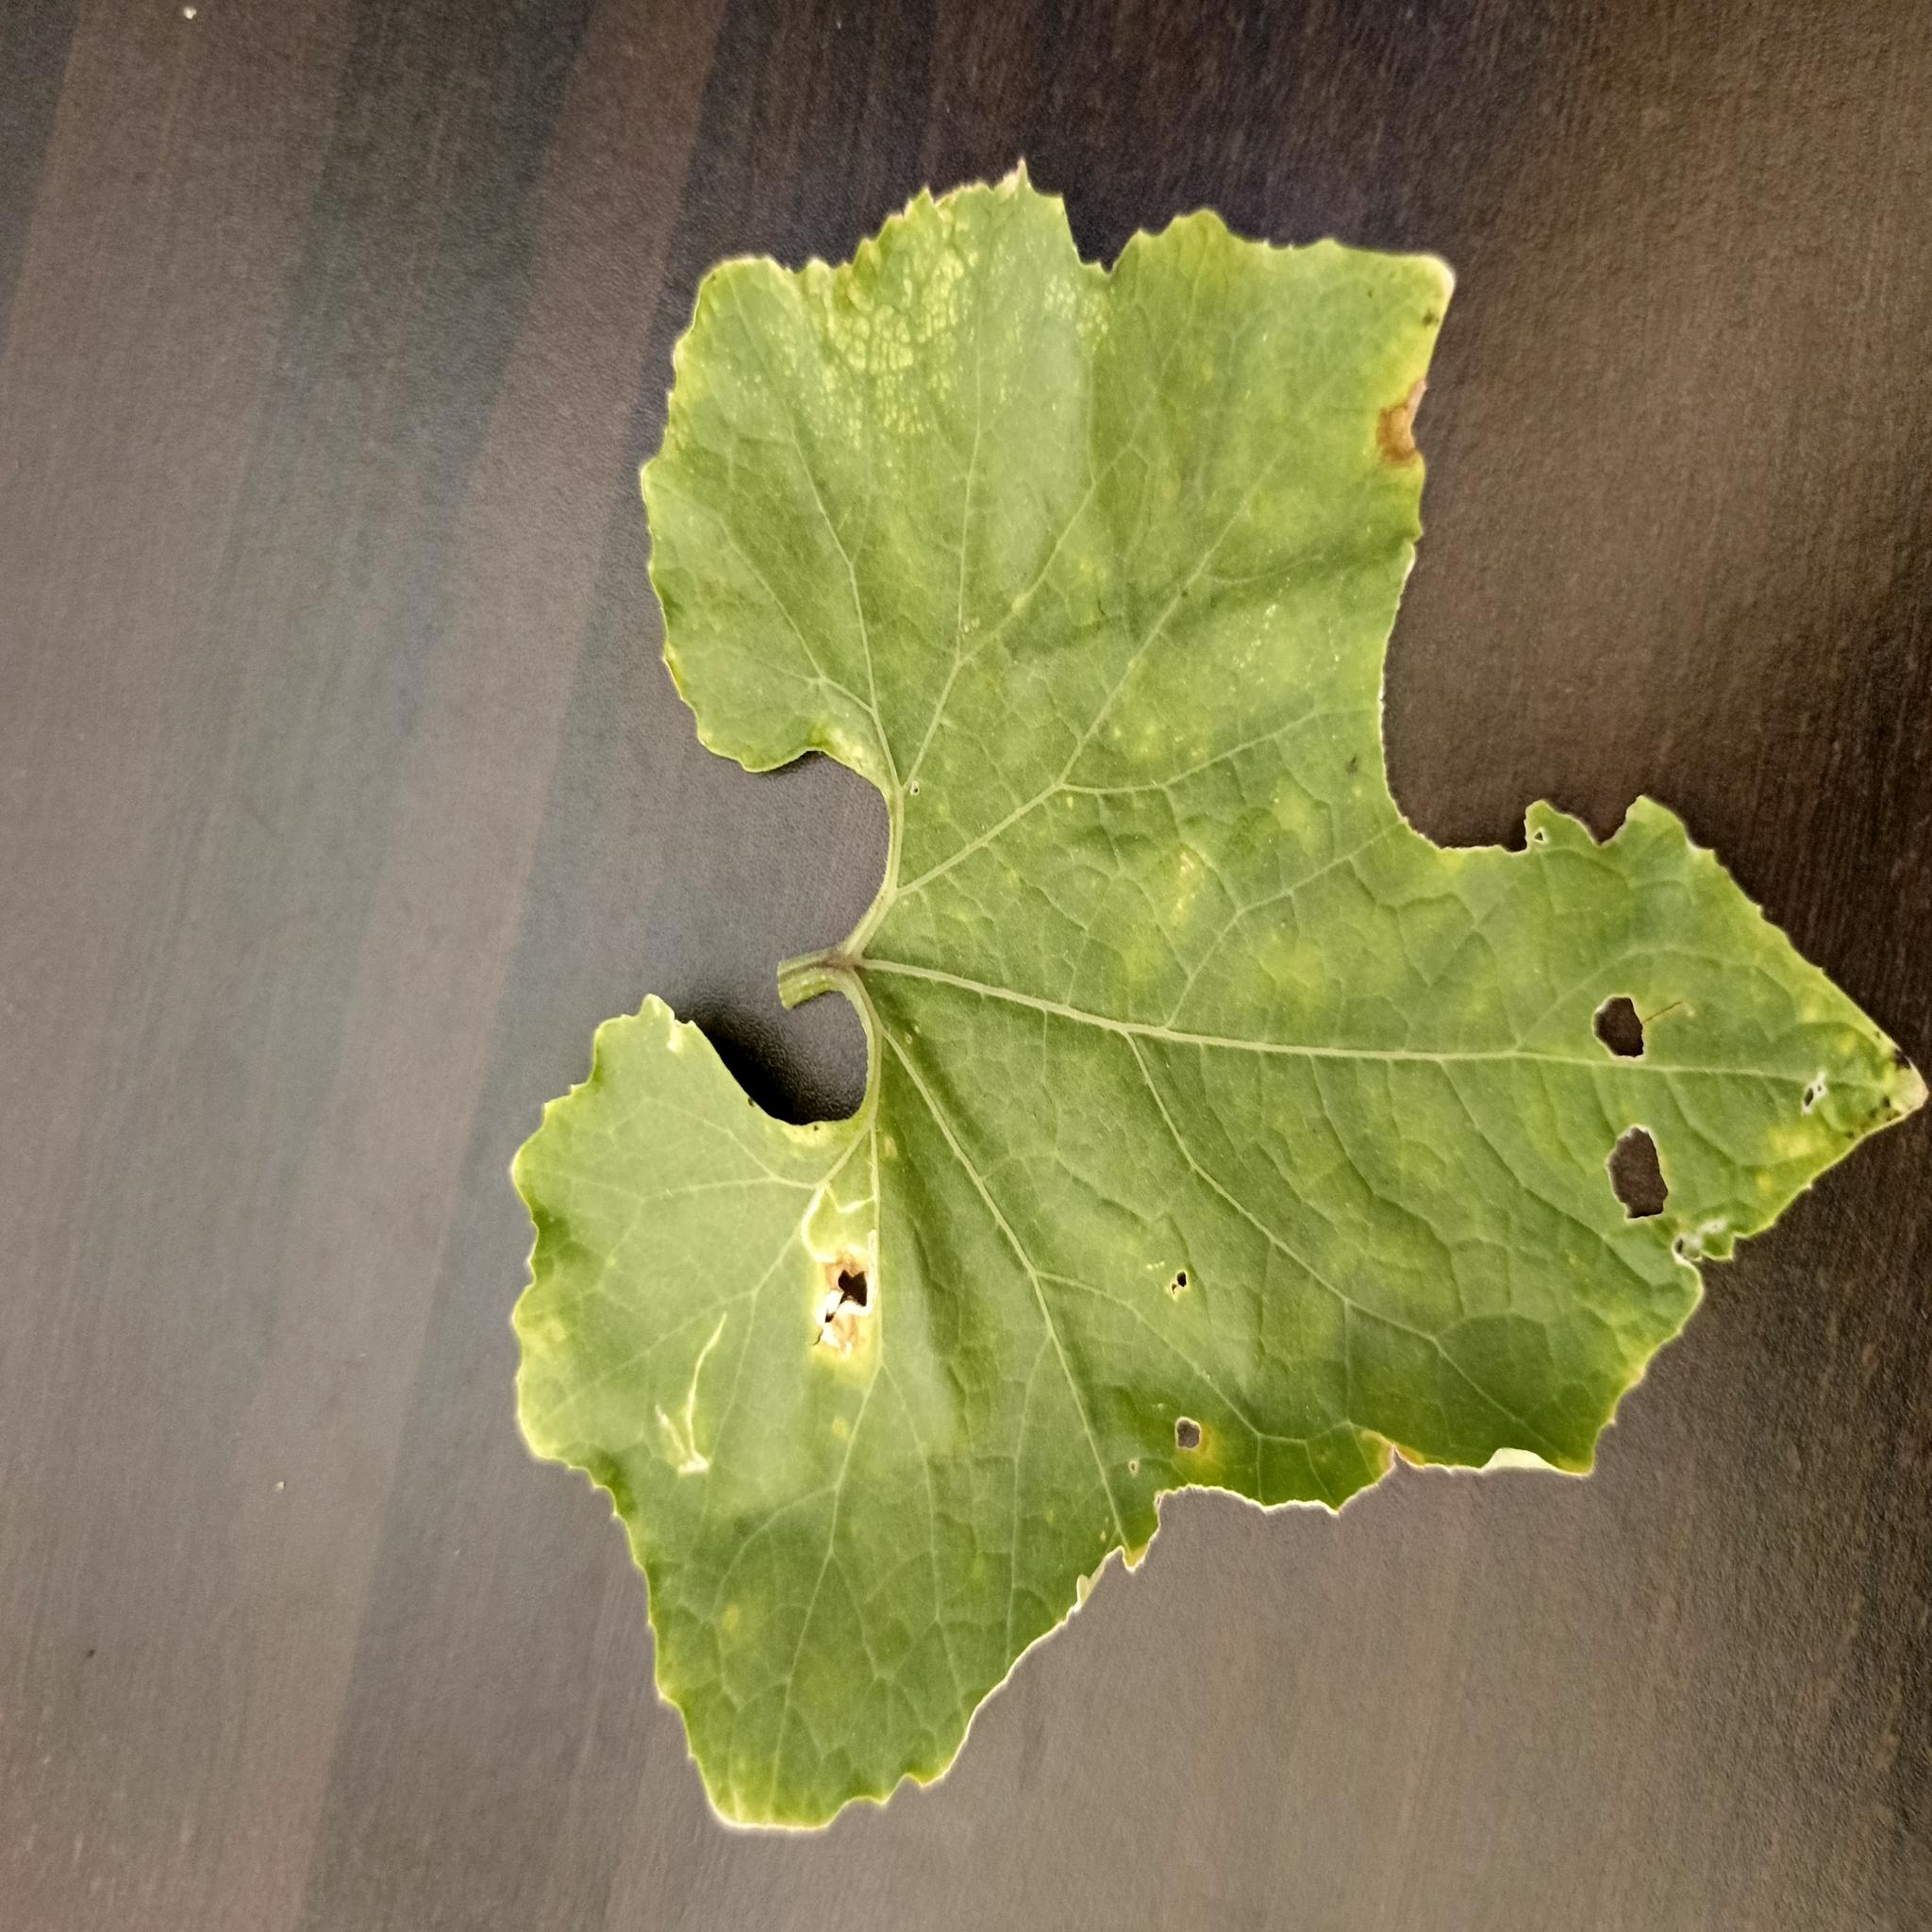
Label: Leaf miner